Party Processions Act 1850

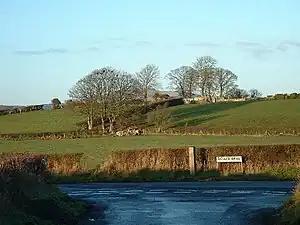
Dolly's Brae

On 12 July 1849, Orangemen marched from Rathfriland to Tollymore Park in County Down, Ireland to celebrate the anniversary of the Battle of Boyne, where William of Orange defeated the Catholic King James II of England. While passing through Magheramayo, which was predominantly Catholic, the group exchanged shots with a number of Ribbonmen. Ribbonism was a strongly Catholic Irish independence movement loosely associated with areas of Ulster and northern Connacht. The Orangemen proceeded to attack Catholic houses within the town, and roughly 30 Catholic people were killed. The event was subsequently known as Dolly's Brae. In the previous years, unrest in Ireland had been rising during the Great Famine which had reduced Ireland's population by over a quarter – it was perceived by anti-Union movements including Young Ireland and the fenians to have been poorly handled by the English government. Liberal policies of the United Kingdom government, manifesting in the Catholic emancipation of 1829 and other reforms spurned by the efforts of Daniel O'Connell were marginalising and polarising the Irish Protestant population. The Protestant Orangemen in particular utilised elaborate parades, with banners, music and flags, to facilitate an anti-Catholic agenda. The British government viewed these events with trepidation – while much of the English media exhibited a blend of confusion and amusement. As a result, a bill to "restrain party processions in Ireland" was put forward on 8 February 1850, in the House of Commons and amended by the House of Lords.